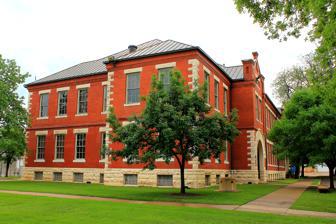
Building: Stephen F. Austin Elementary School
Country: United States of America
Year built: 1914
United States historic place Stephen F. Austin Elementary School U.S. National Register of Historic Places Stephen F. Austin School in 2012 Stephen F. Austin Elementary School Show map of Texas Stephen F. Austin Elementary School Show map of the United States Location 319 Lipscomb St., Fort Worth, Texas Coordinates 32°44′28″N 97°19′57″W / 32.74111°N 97.33250°W / 32.74111; -97.33250 Area 1.8 acres (0.73 ha) Built 1892 ( 1892 ) Architect Messer, Sanguinet & Messer; Sanguinet & Staats Architectural style Romanesque NRHP reference No. 83003160 Added to NRHP March 10, 1983 Stephen F. Austin School is located on 319 Lipscomb Street in Fort Worth, Texas . Designed by the firm Messer, Sanguinet and Messer, the school opened in 1892 as the Sixth Ward School or the Broadway School. The two-story structure was built utilizing the Richardsonian Romanesque style popularized by the architect Henry Hobson Richardson . It was renamed The Stephen F. Austin Elementary School in 1904.  In 1909, an addition was constructed on the north part of the building. The school closed in 1977. Williamson-Dickie Manufacturing Company purchased the building in 1980 and used it as its corporate headquarters. It was added to the National Register of Historic Places on March 10, 1983. Photo gallery See also National Register of Historic Places portal Schools portal Texas portal National Register of Historic Places listings in Tarrant County, Texas References